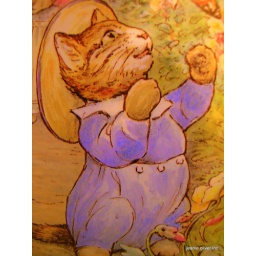
Beatrix Potter kitten from the pop-up book I put in Reesa's Easter basket